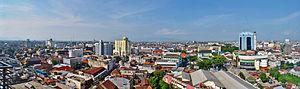
Bandung ou Bandoung est une ville d'Indonésie, située dans l'Ouest de l'île de Java.